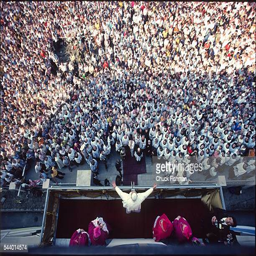
overhead view of religious leader as he addresses a crowd from a balcony of the bishop of residence